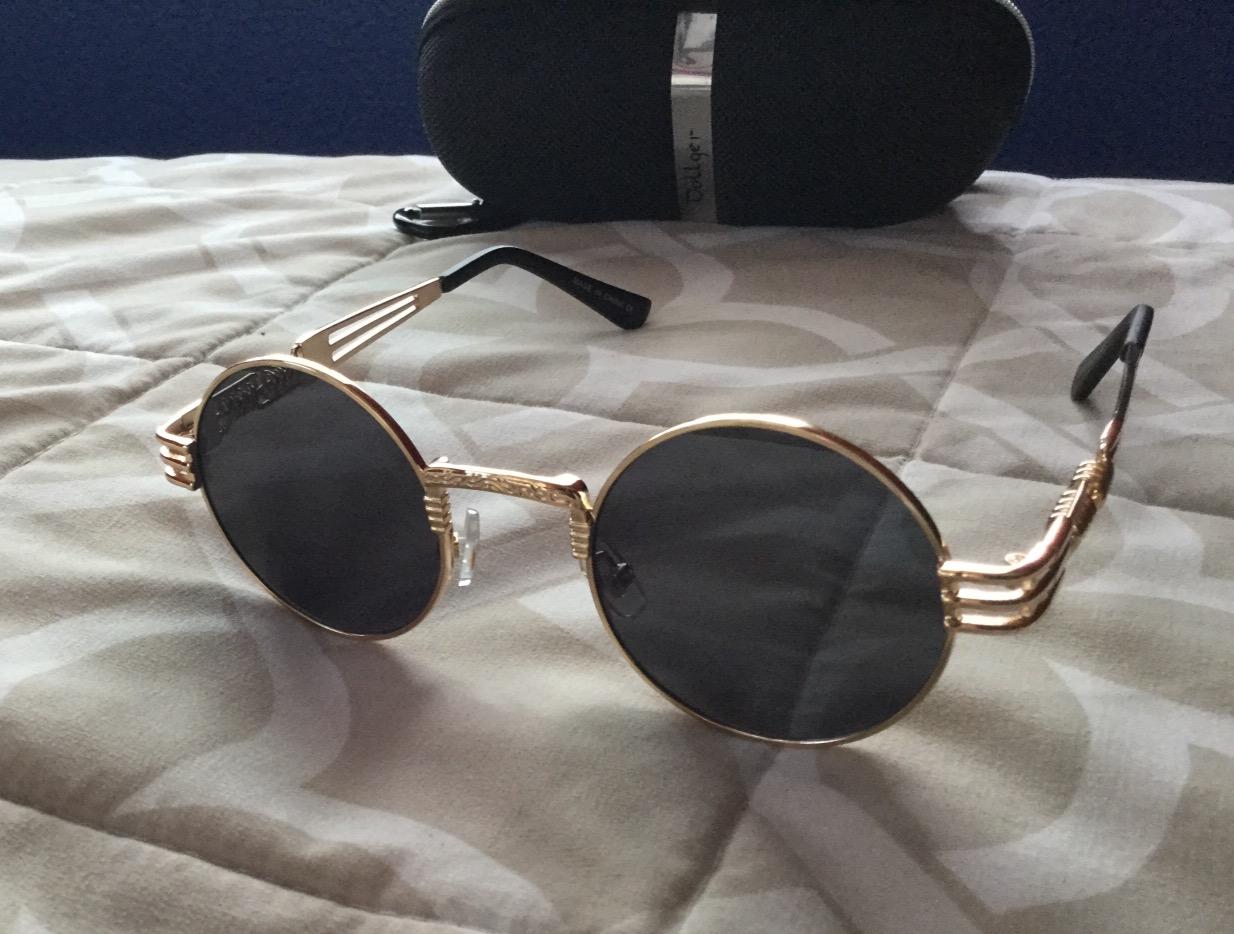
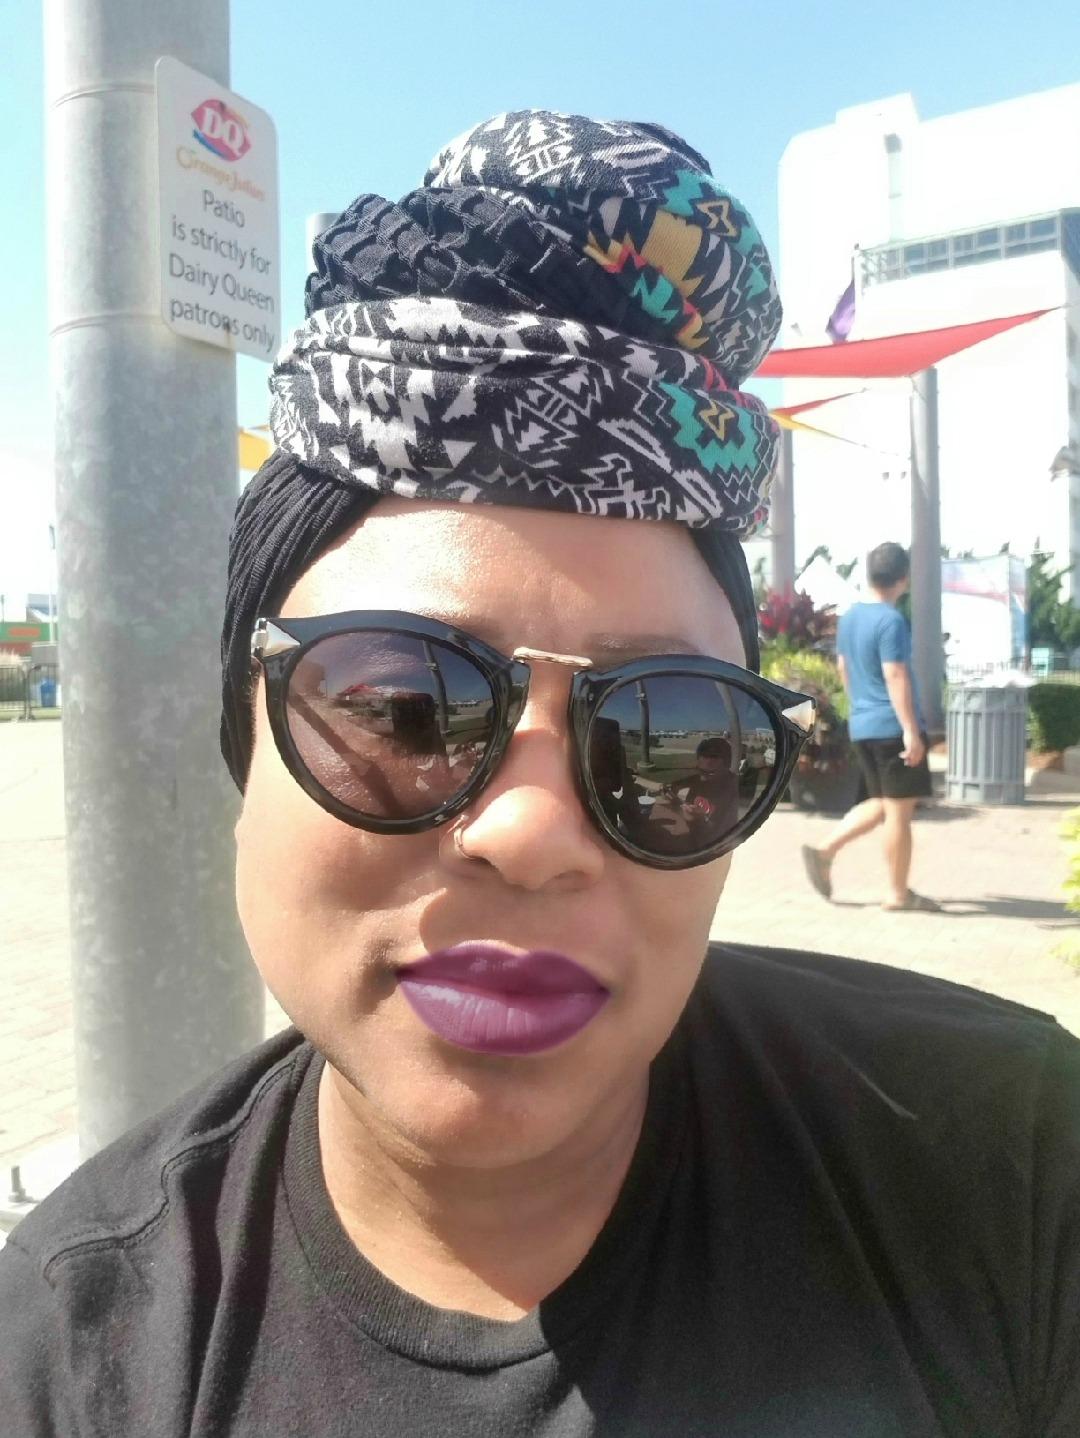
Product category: accessories_sunglasses
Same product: no